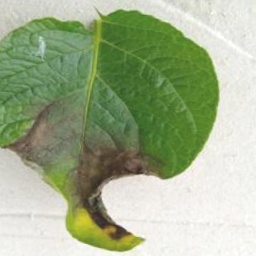
Etiqueta: Late Blight